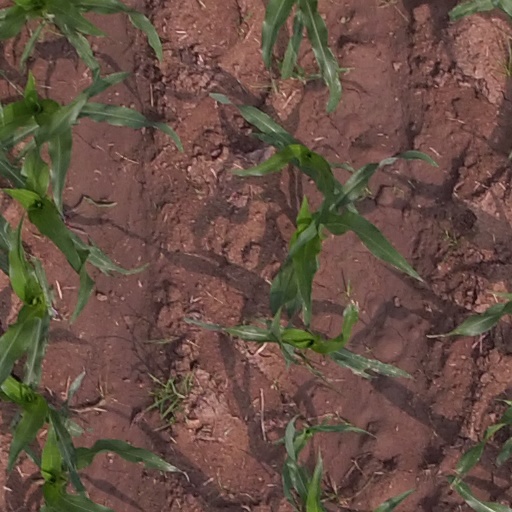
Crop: maize; corn